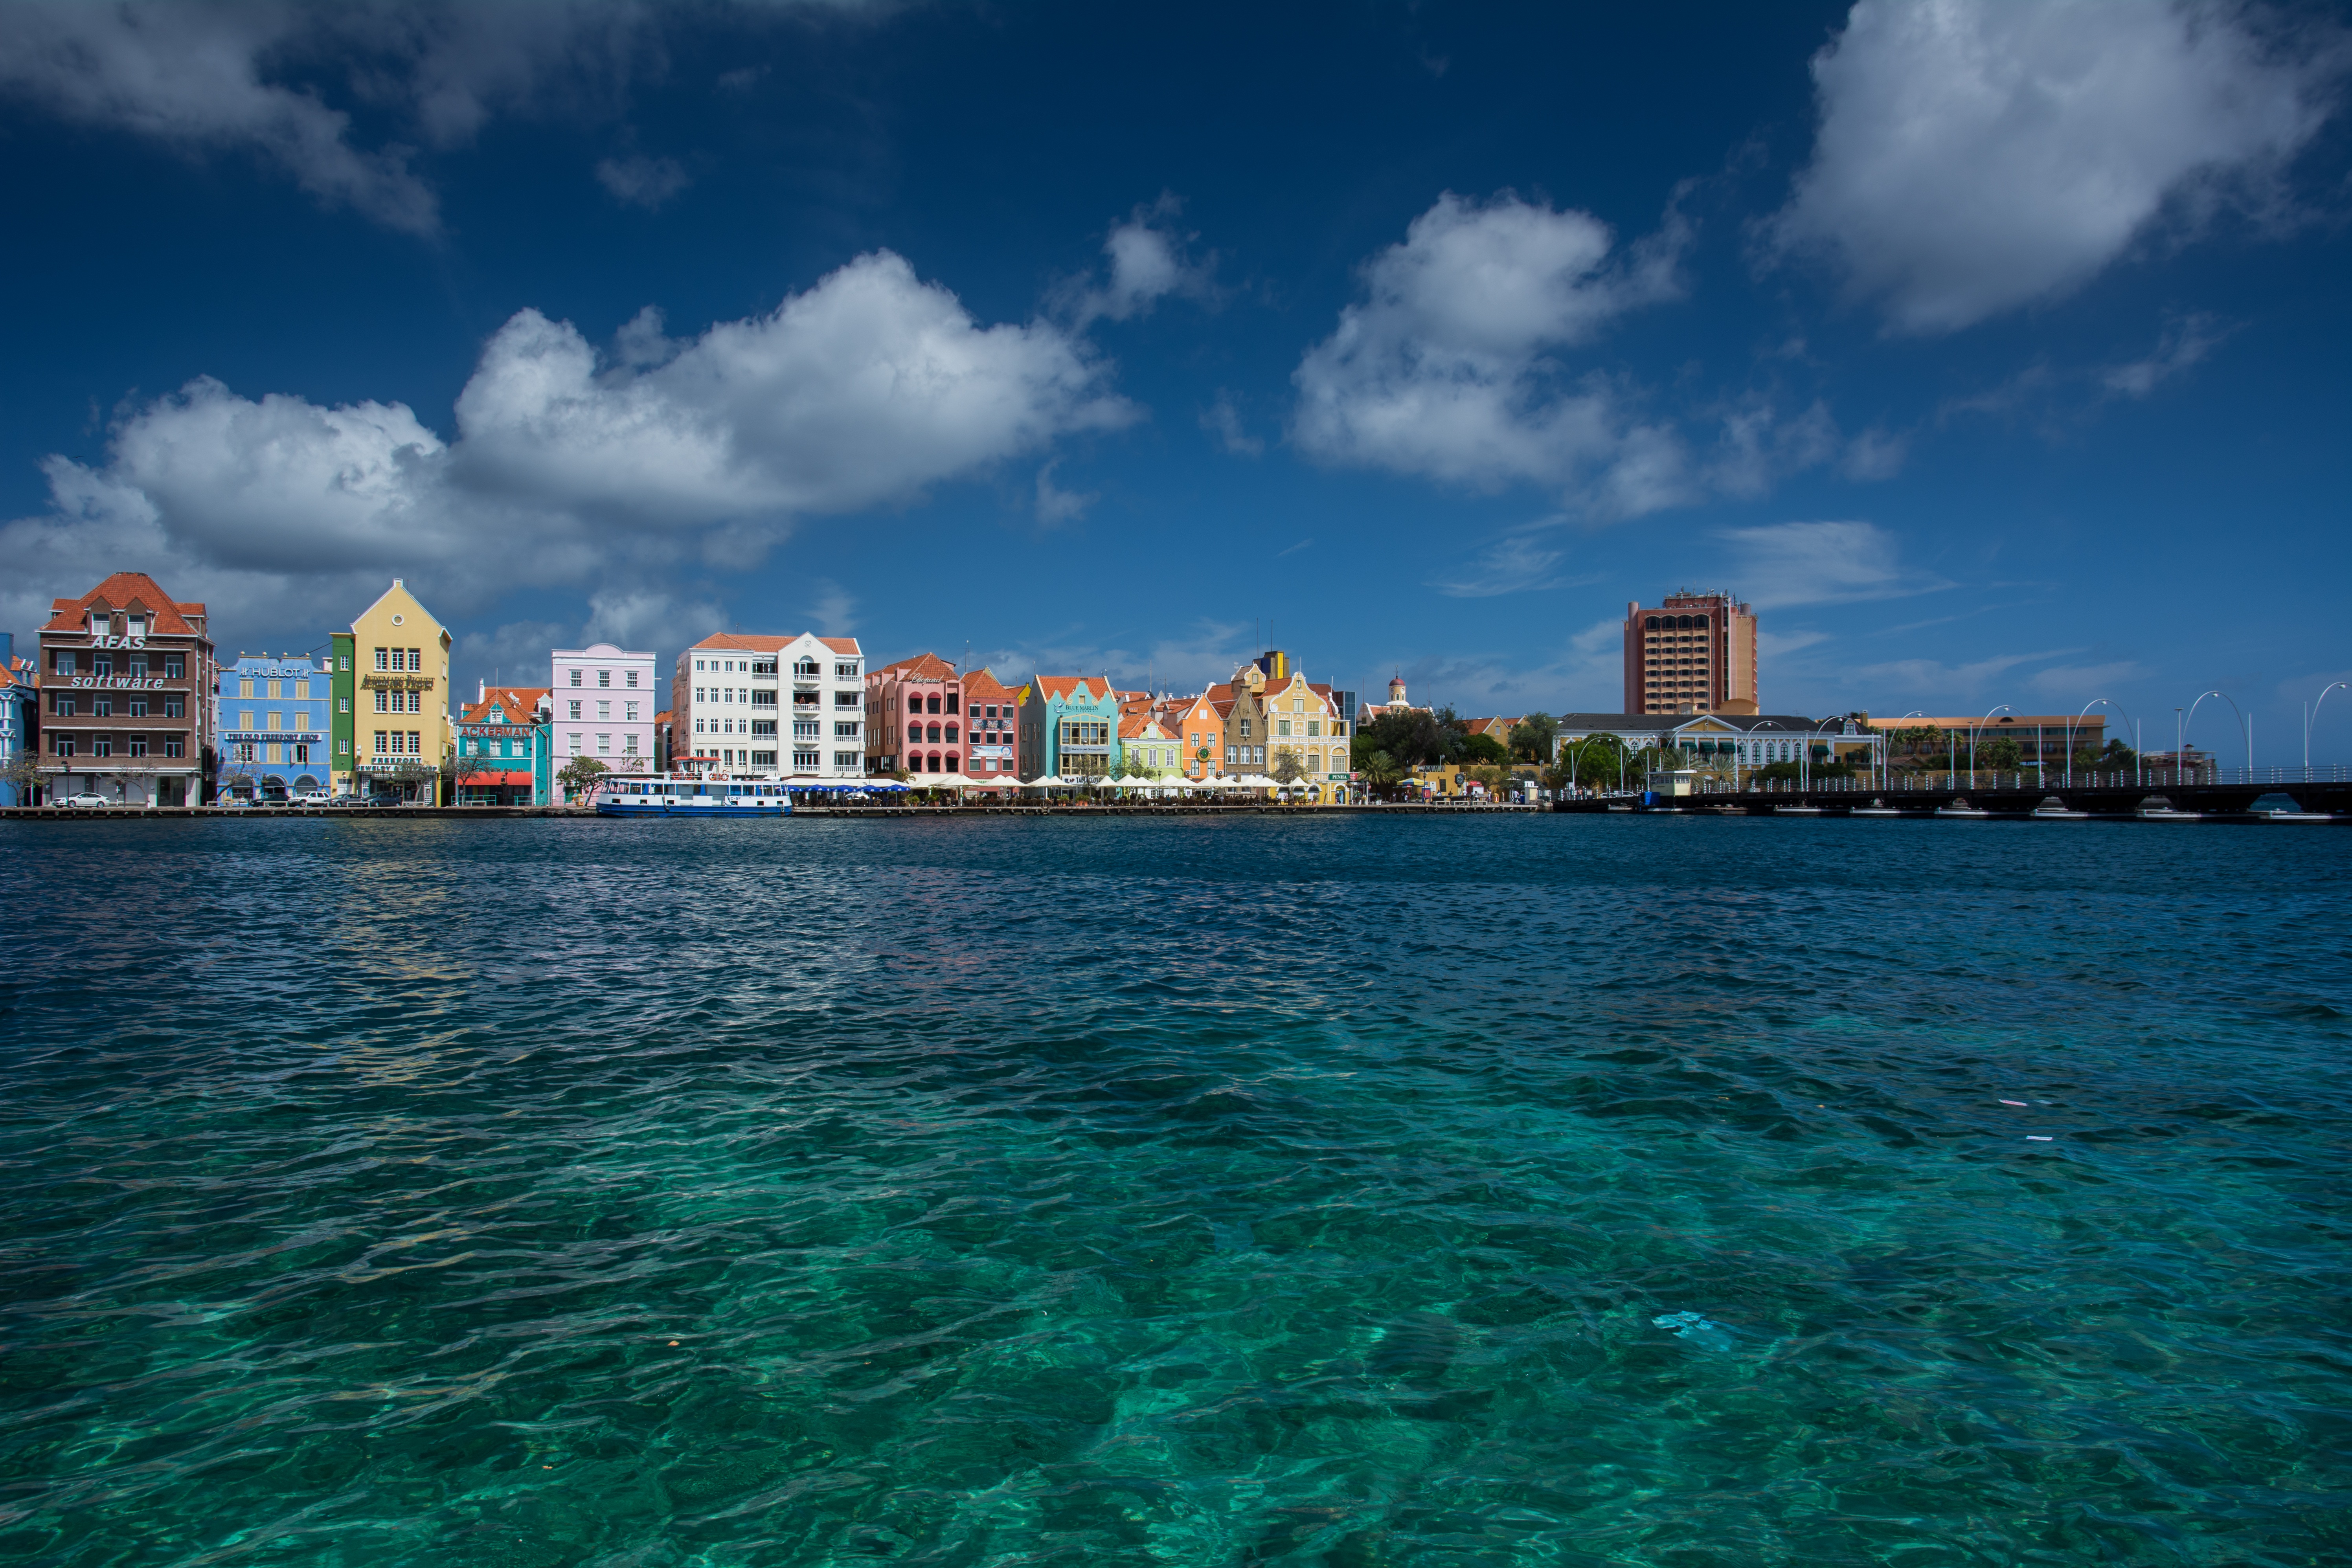
sea, coast, water, ocean, horizon, architecture, sky, skyline, city, skyscraper, urban, cityscape, panorama, downtown, dusk, tower, scenic, scenery, bay, landmark, harbor, metropolitan, buildings, metropolis, human settlement